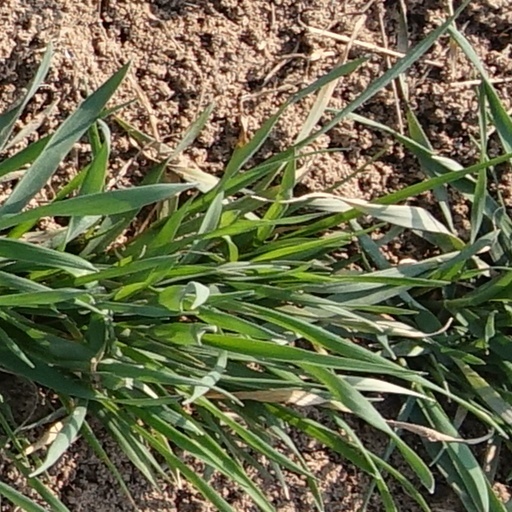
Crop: wheat